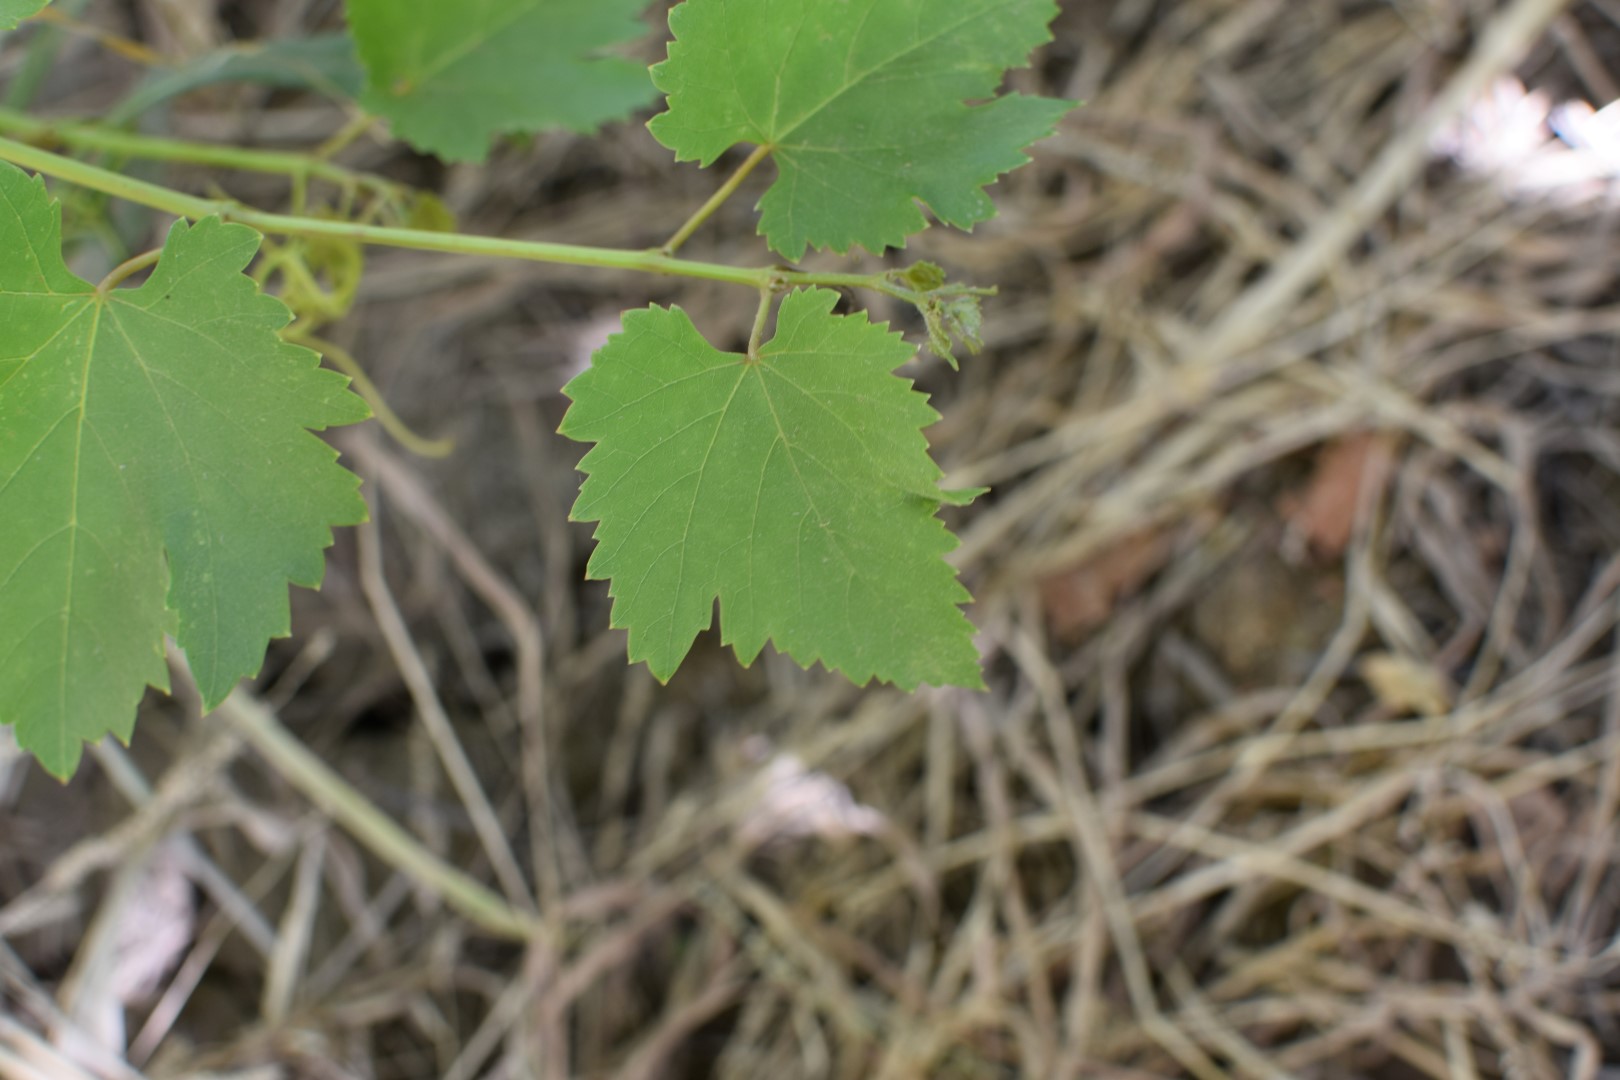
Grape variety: Halawani